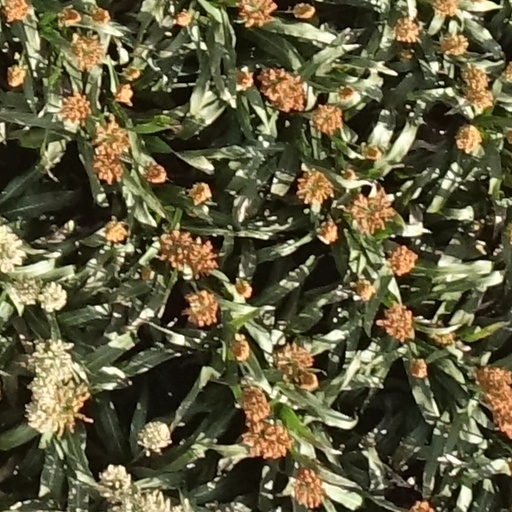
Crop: sorghum